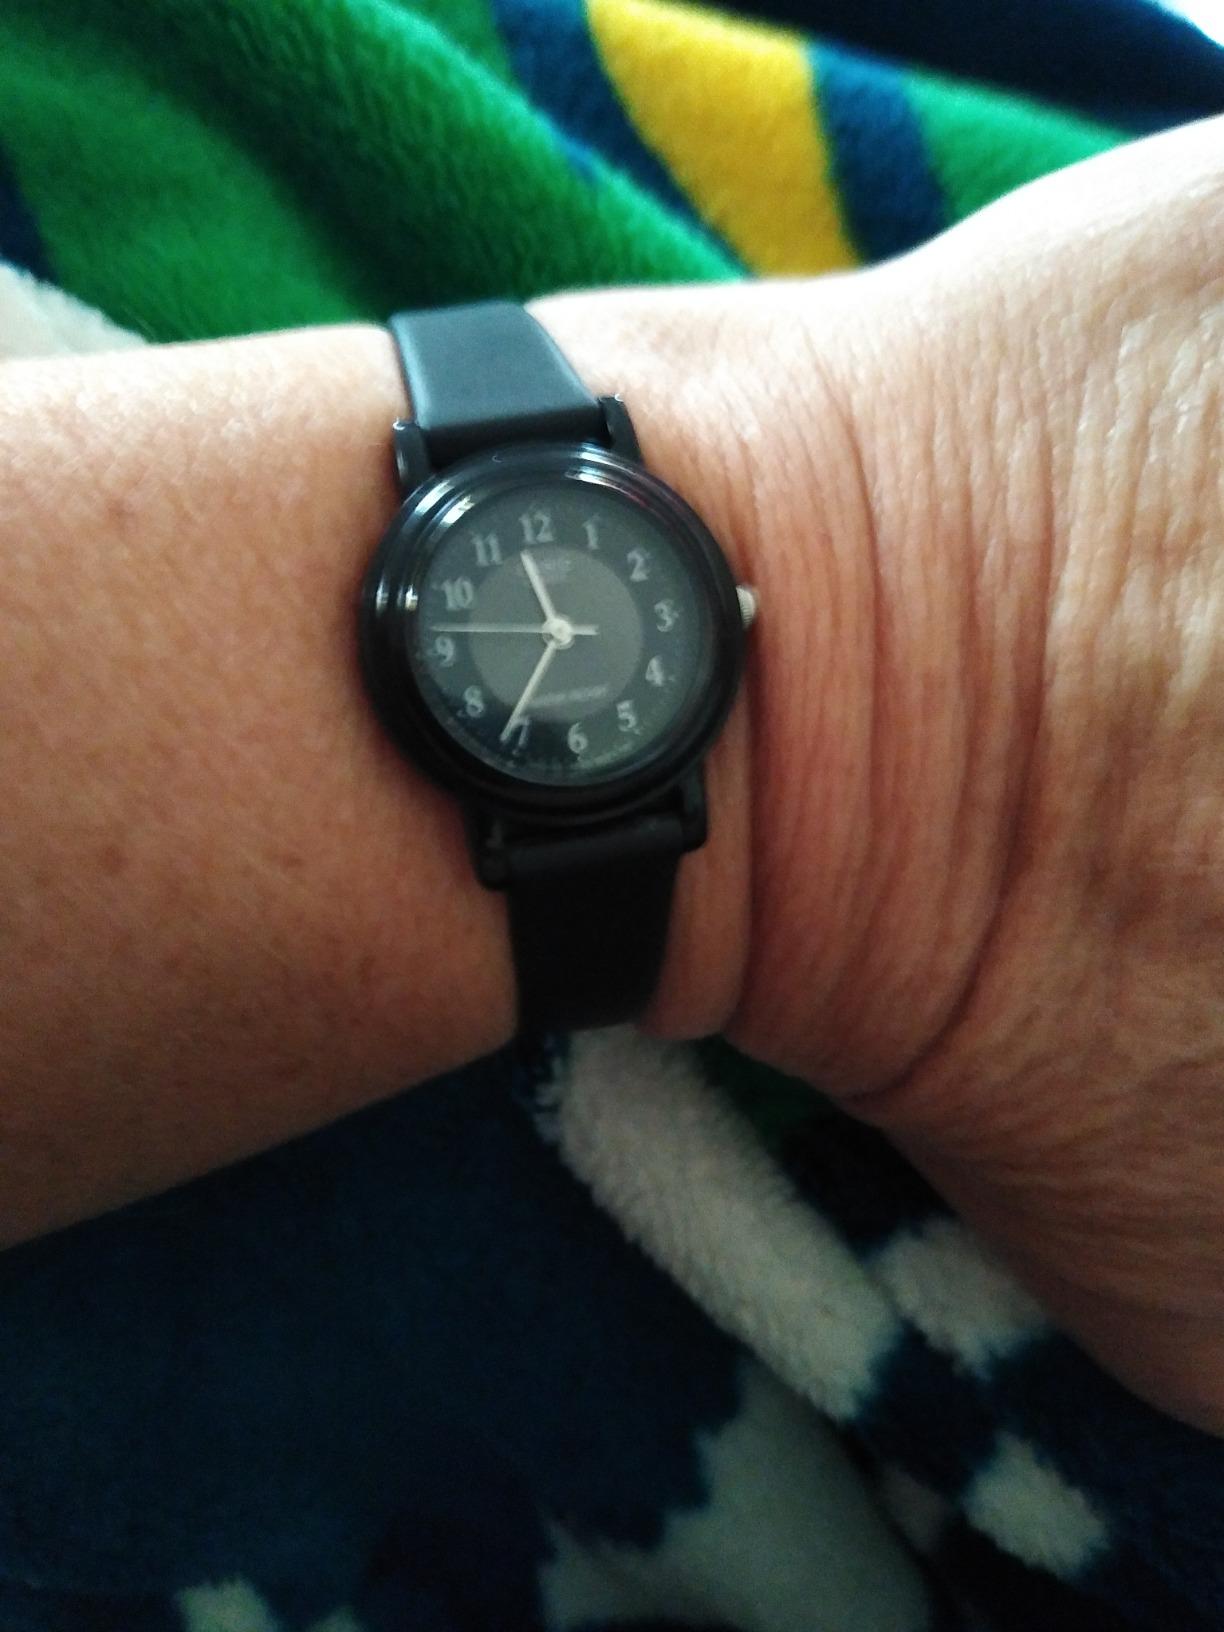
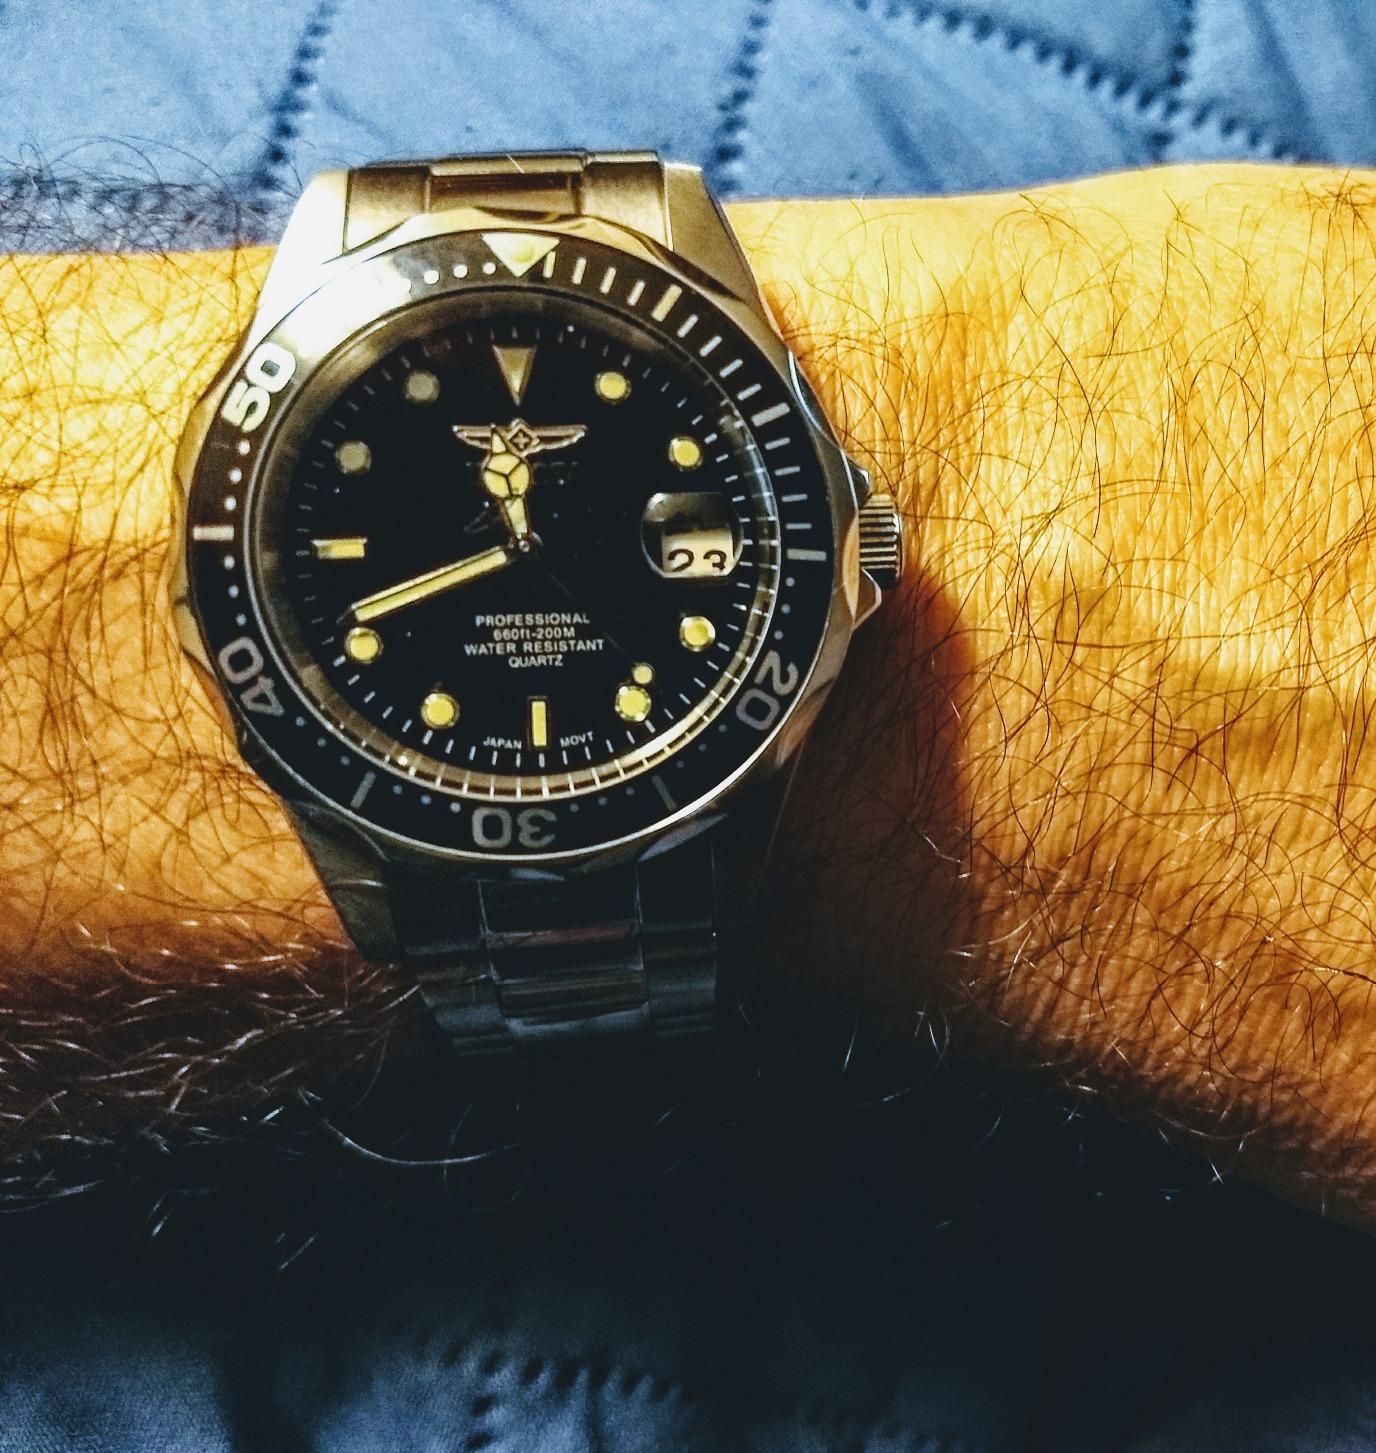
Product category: accessories_watch
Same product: no